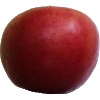
Label: apple_crimson_snow